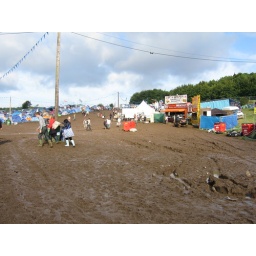
After - Piccadilly Cirus in between the red and orange campsites